Santal music

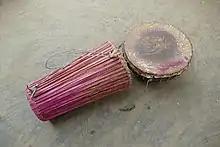
Tamak (r.) and Tumdak (l.) - typical drums of the Santhal people, photographed in a village in Dinajpur district, Bangladesh.

The Santal people love music and dance. Like other ethnic groups of the Indian subcontinent, their culture has been influenced by mainstream Indian culture and by Western culture, but traditional music and dance still remain. Santal music differs from Hindustani classical music in significant ways. Onkar Prasad has done the most recent work on the music of the Santal but others preceded his work, notably W. G. Archer who collected and analyzed hundreds of Santal songs in the mid-twentieth century. The Santal traditionally accompany many of their dances with two drums: the Tamak' and the Tumdak'. The flute was considered the most important Santal traditional instrument and still evokes feelings of nostalgia for many Santal.